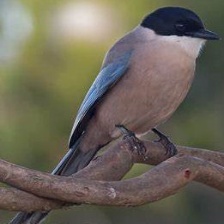
Species: IBERIAN MAGPIE
Scientific name: CYANOPICA COOKI
ImageNet parent category: magpie